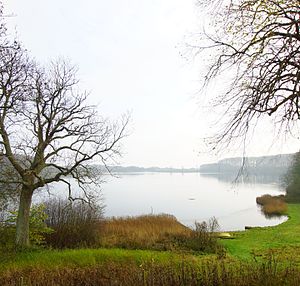
Rugård (Rosmus Sogn)
Udsigt fra slottet over Nørresø mod Kattegat.
Rugård Slot, udsigt mod øst, Nørresø,
Rugård er en hovedgård i Rosmus Sogn i det tidligere Djurs Sønder Herred, Randers Amt, nu Syddjurs Kommune Region Midtjylland. Navnet nævnes første gang i 1183. Den har oprindeligt ligget i landsbyen Rosmus, og hørte indtil reformationen under Øm Kloster. Den nuværende hovedbygning ved Nørresø er opført omkring 1580-1590 af Hans Arenfeldt. Rugård er nok mest kendt for hekseprocesserne i 1680'erne under Jørgen Arenfeldt, kendt som Heksejægeren på Rugård.